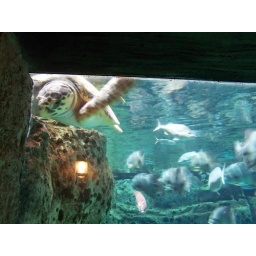
On the way out, this turtle kept bumping against the glass and staring at people.